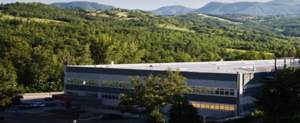
Saeco Gaggio Montano
Saeco ou Saeco International, Groupe S.p.A, est une entreprise italienne spécialisée dans la fabrication de machines à café. La gamme s’étend sur les machines manuelles, les machines automatiques, les machines automatiques haut de gamme et les machines automatiques professionnelles.